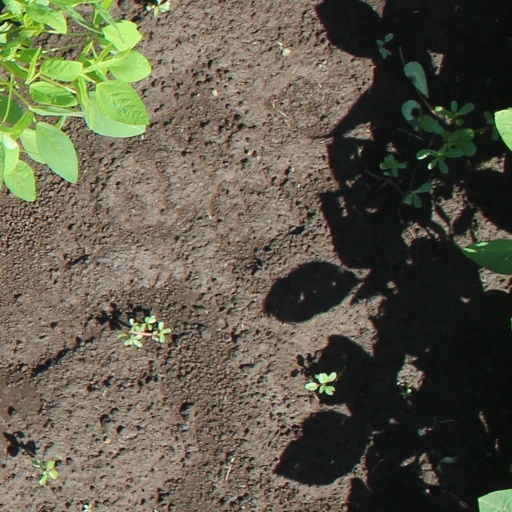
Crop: soybean